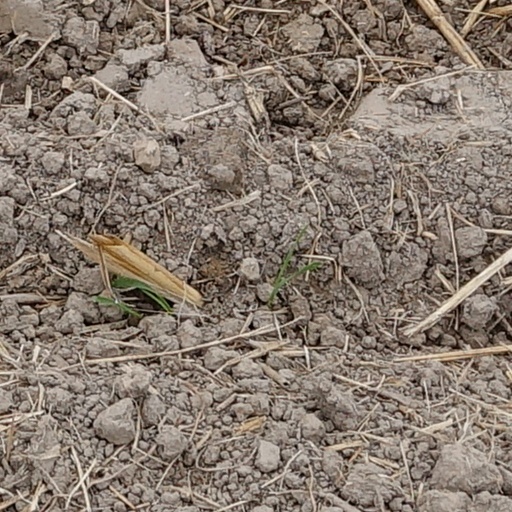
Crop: wheat